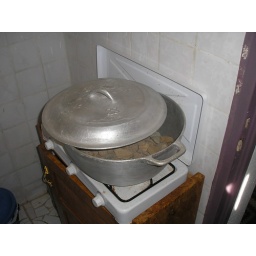
My oven in which I makebrownies and chocolate cake